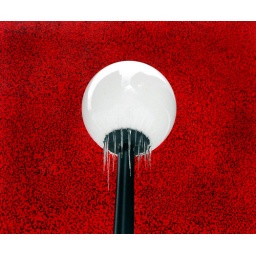
black and white and red all over